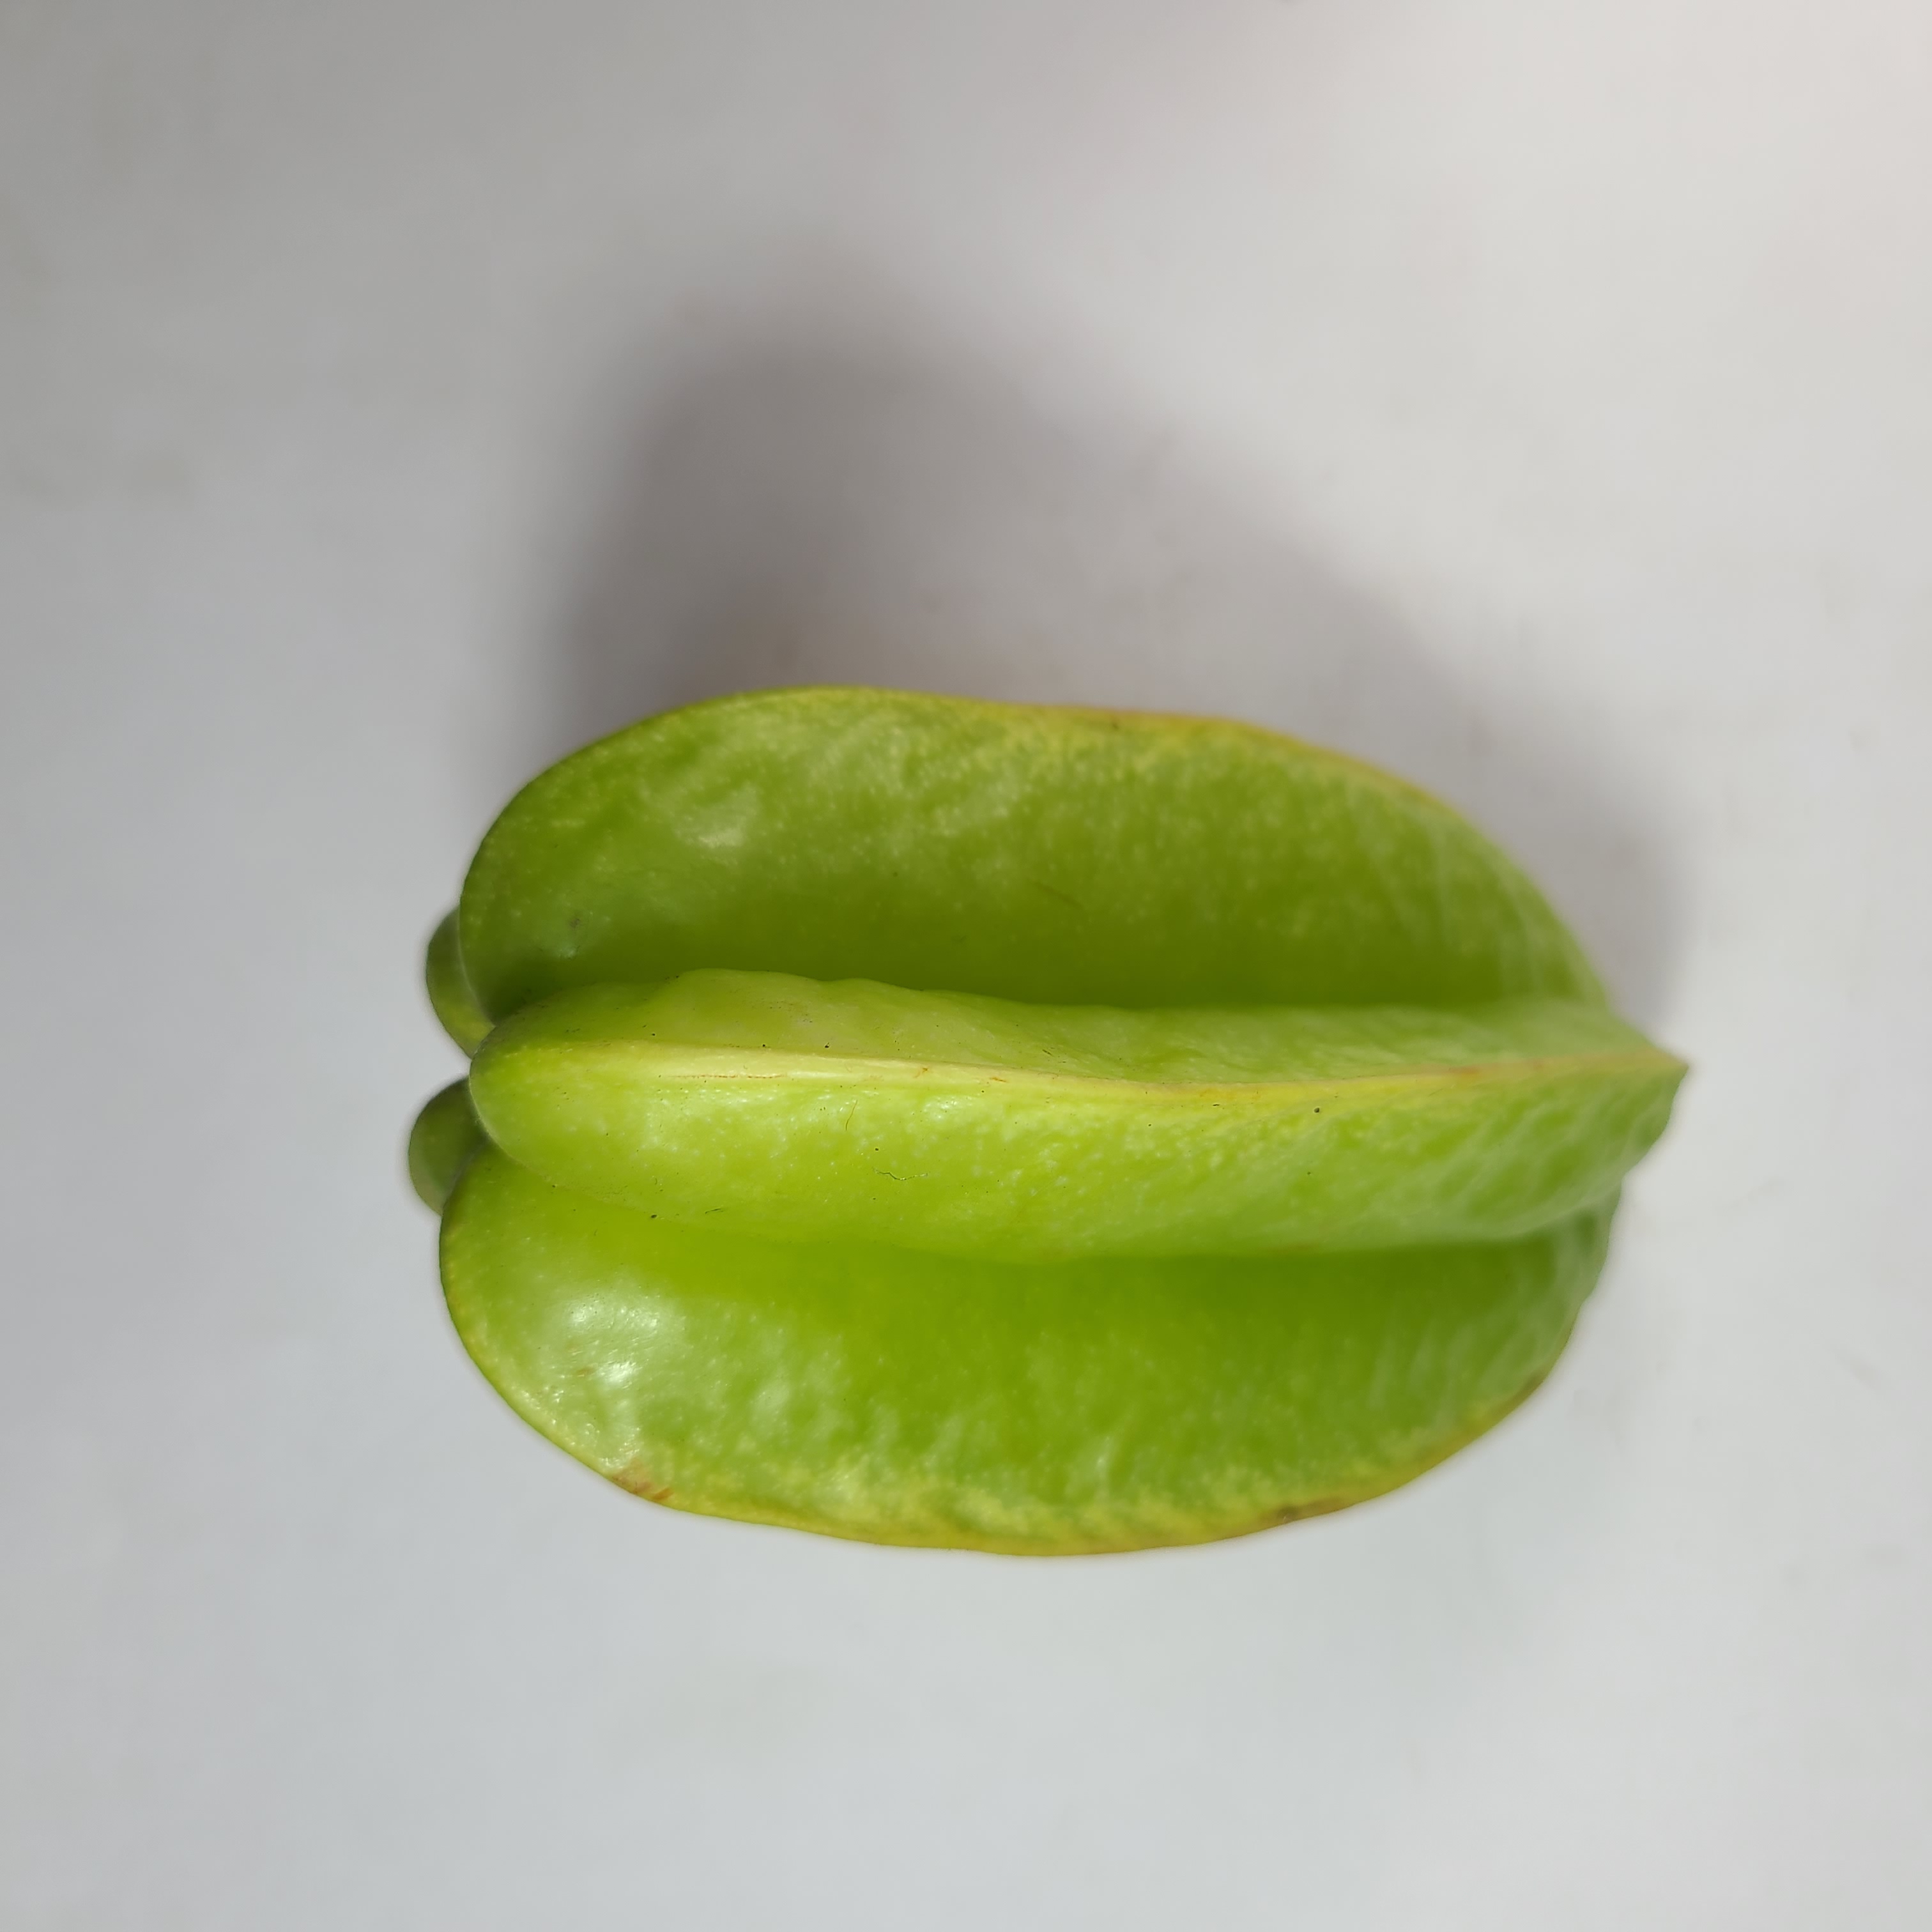
Label: Healthy Fruits